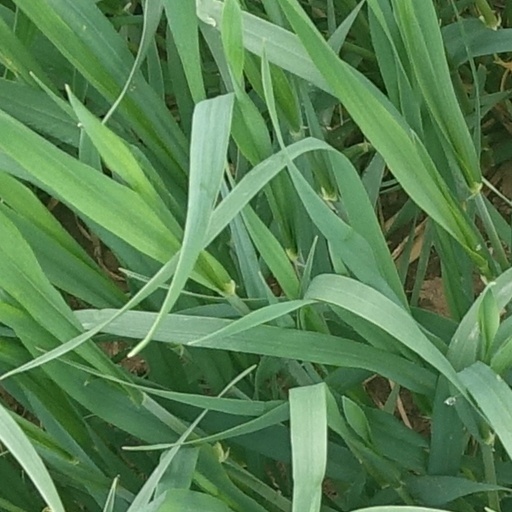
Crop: wheat